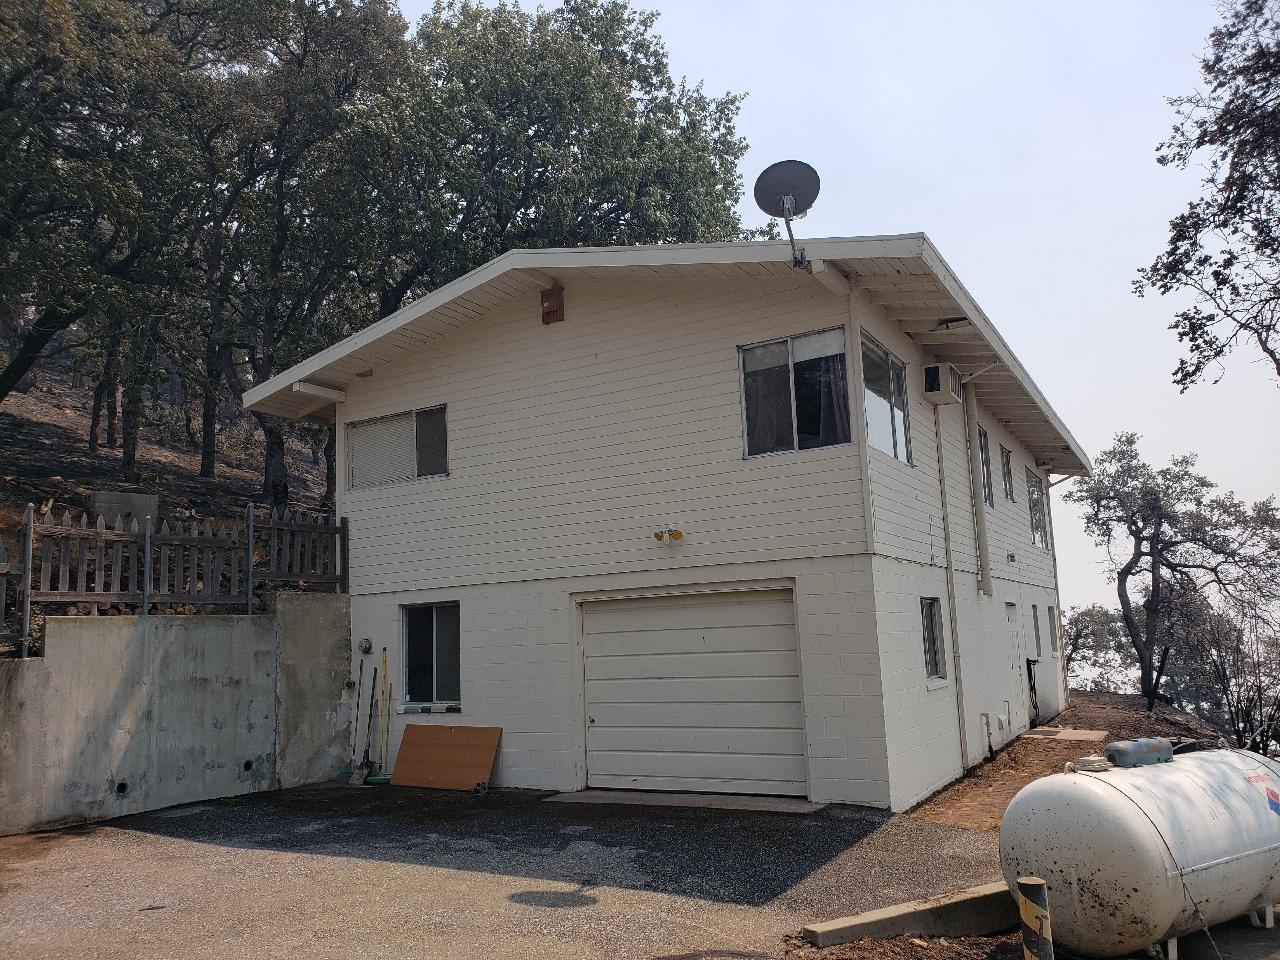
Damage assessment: affected